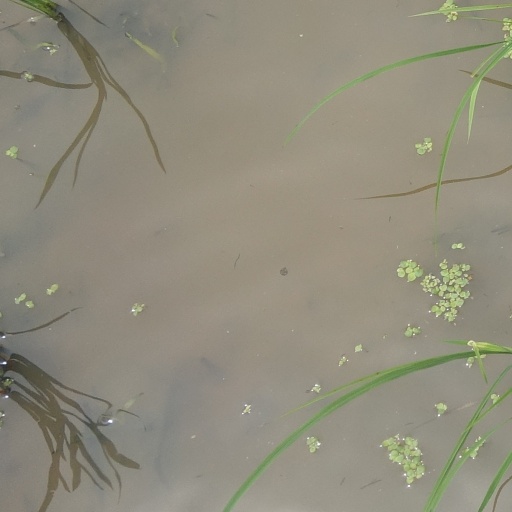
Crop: rice